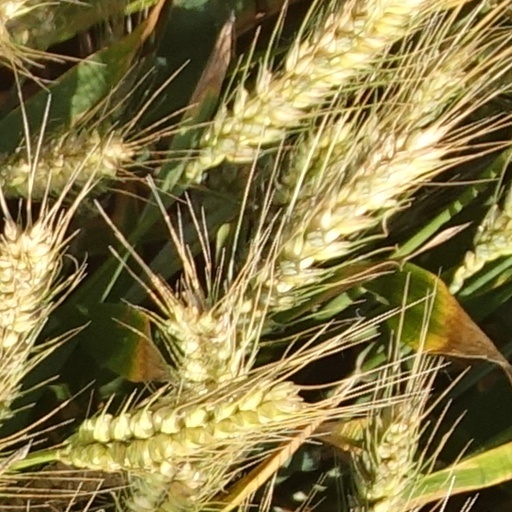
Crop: wheat